Ménestreau-en-Villette

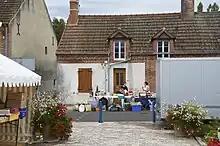
Second hand market in Ménestreau-en-Villette

Ménestreau-en-Villette is a commune in the Loiret department in north-central France.